Jan Bedford

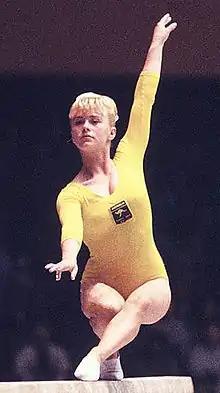
Bedford at the 1964 Olympics

Janice May "Jan" Bedford (born 15 May 1945), also known as Janice Pyke, is a retired Australian gymnast. She competed at the 1964 Summer Olympics in all artistic gymnastics events and finished in 10th place with the Australian team. Her best individual results were 62nd places on the floor and balance beam.